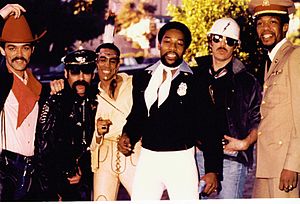
Village People
Village People i 1978, venstre til højre :